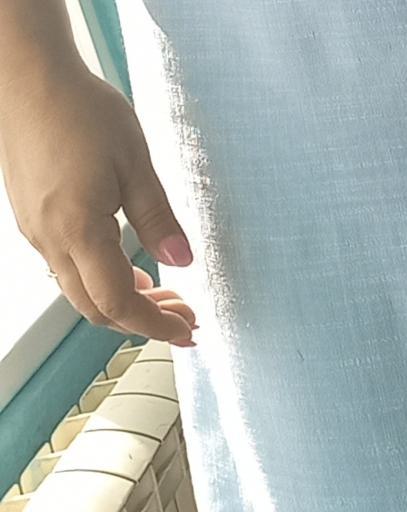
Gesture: no_gesture